Barnstaple

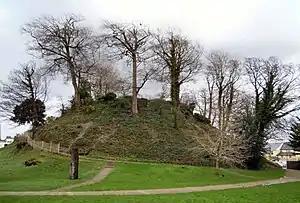
Barnstaple Castle mound next to the current day public library and car park

Barnstaple has an eclectic mix of architectural styles, with the 19th century predominant, despite remnants of early buildings and several early plaster ceilings. St Anne's Chapel in the central churchyard can be seen as the most important ancient building to survive. Queen Anne's Walk was erected in about 1708 as a mercantile exchange. The Georgian Guildhall is also of interest, as is the Pannier Market beneath it. The museum has an "arts and crafts" appearance with tessellated floors and locally made staircase and decorative fireplaces.